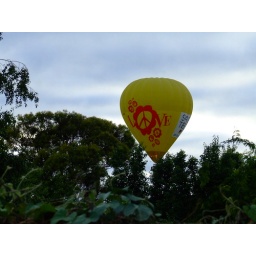
What I saw flying over me house this moring at 6:30am (3)